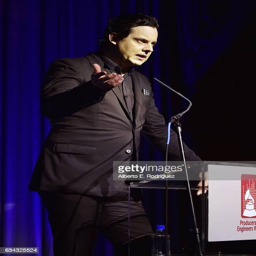
artist speaks onstage at event honoring artist